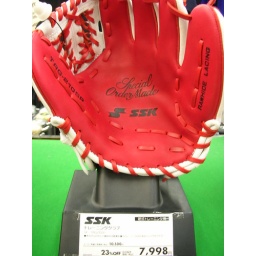
Black and white and red all over